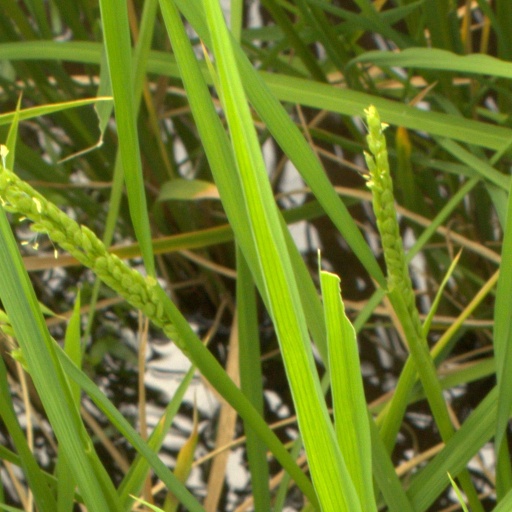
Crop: rice